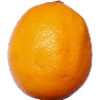
Label: Lemon Meyer 1